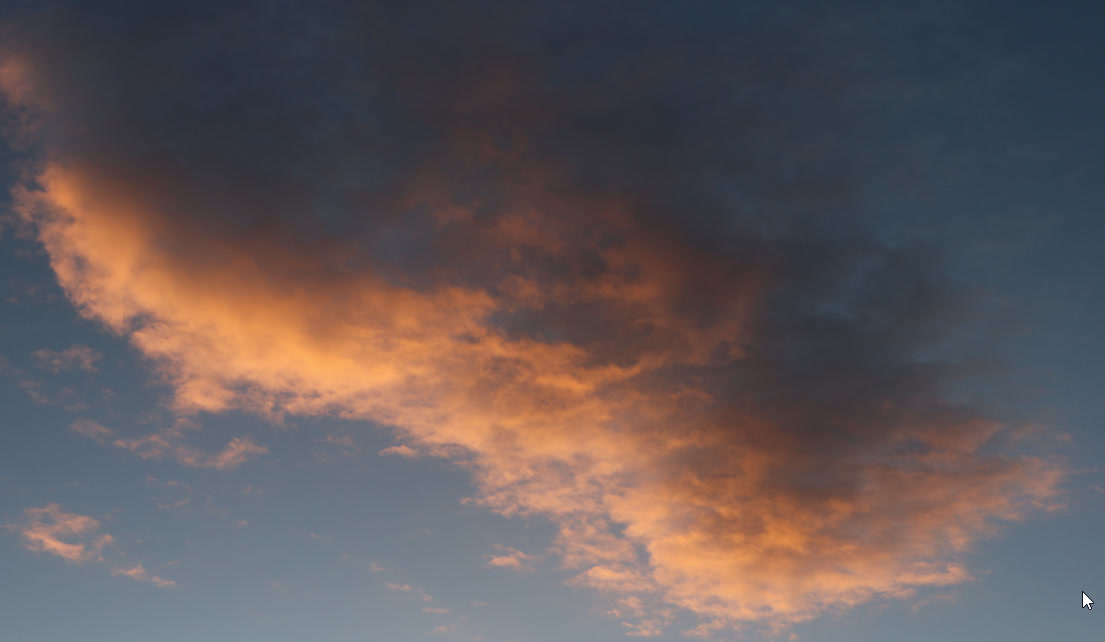
Cloud type: Cumulus